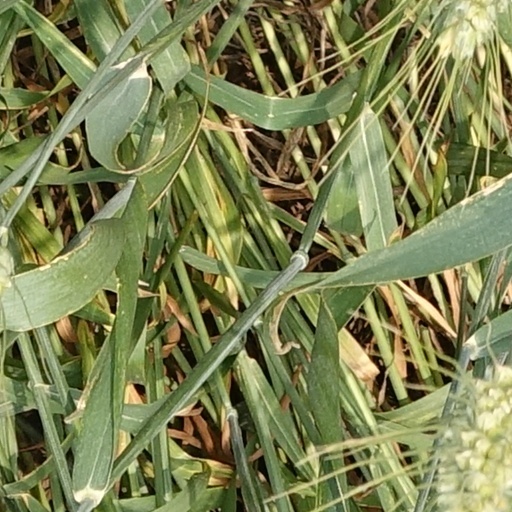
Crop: wheat